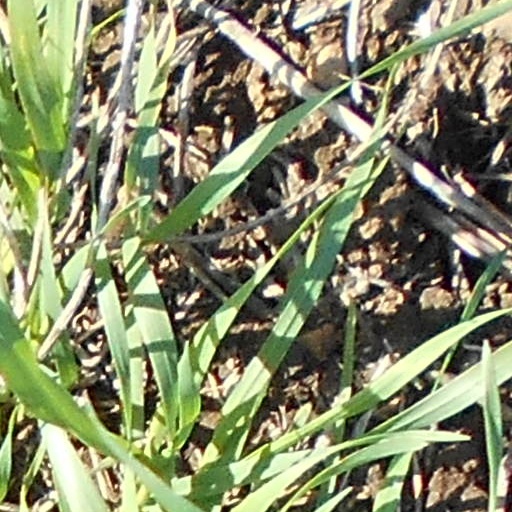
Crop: wheat